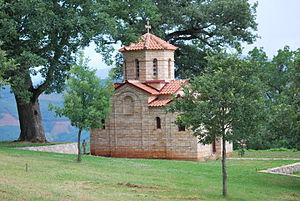
Sopotnitsa est un village du sud-est de la Macédoine du Nord, situé dans la municipalité de Demir Hisar. Le village comptait 929 habitants en 2002.